Transportation in St. Louis

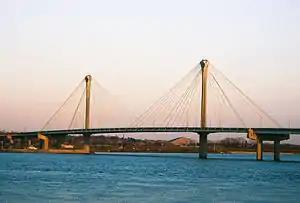
The Clark Bridge carries U.S. Highway 67 across the Mississippi River

Other secondary highways in the area include Highway 141 (originally designed as a western "outer belt" to I-270) and highways 364 and 370 which serve suburban St. Charles County.